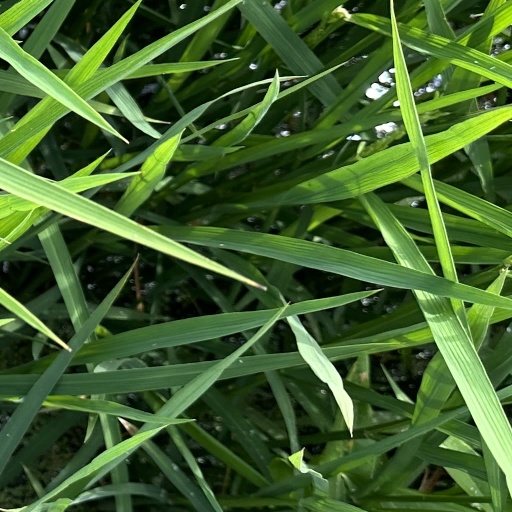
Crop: rice